Henry W. Grady College of Journalism and Mass Communication

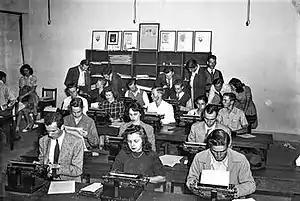
A Grady reporting class in 1941

Grady's first graduate, in 1921, Lamar Trotti, became a producer of major motion pictures for 20th Century Fox. He received an Academy Award for Writing Original Screenplay in 1945 for "Wilson". The second graduate, in 1922, John Eldridge Drewry, became the school's longest serving director and dean (1932–69), and created a national reputation for the school. In 1940, Drewry established the George Foster Peabody Awards to address the fact that Columbia University, home of the Pulitzer Prize, did not accept radio broadcast entries (Peabody Awards for television were introduced in 1948 and categories for material distributed via the World Wide Web were added in the 1990s). By 1929, enrollment at Grady, which had moved into the south wing of the Commerce-Journalism Building the previous year, was nearly 70 students and included 20 women who graduated with bachelor's degrees in journalism. A master's degree program was authorized in 1938.